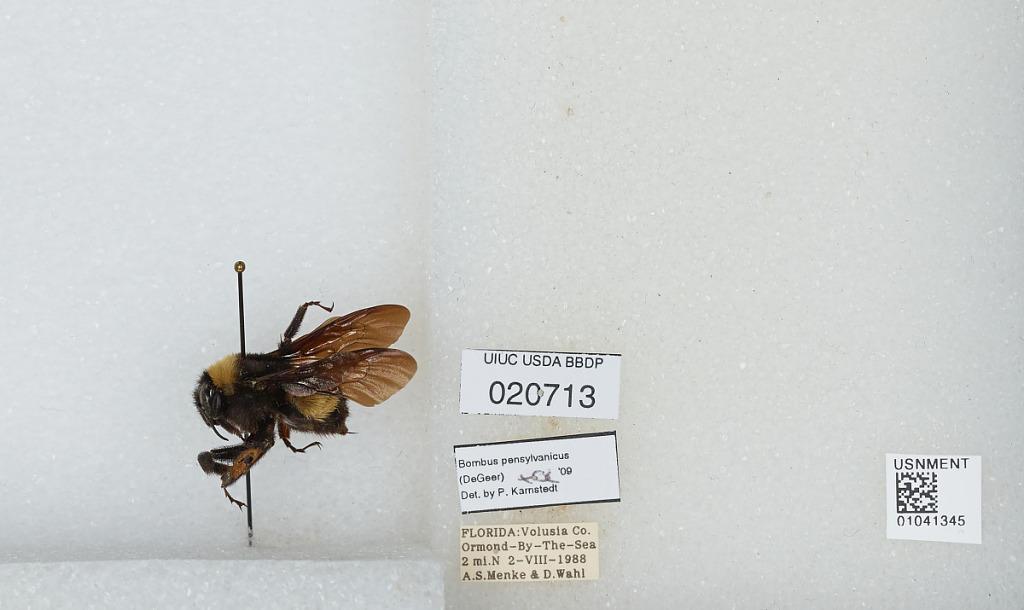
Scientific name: Bombus sp.
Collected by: A. Menke & D. Wahl
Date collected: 1988-8-2
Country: United States
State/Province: Florida
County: Volusia
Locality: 2 miles North of Ormond-By-The-Sea
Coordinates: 29.4042, -81.0928
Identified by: Karnstedt, P.